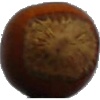
Label: Nut Forest 1